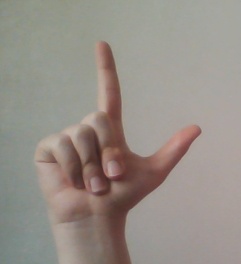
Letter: laam